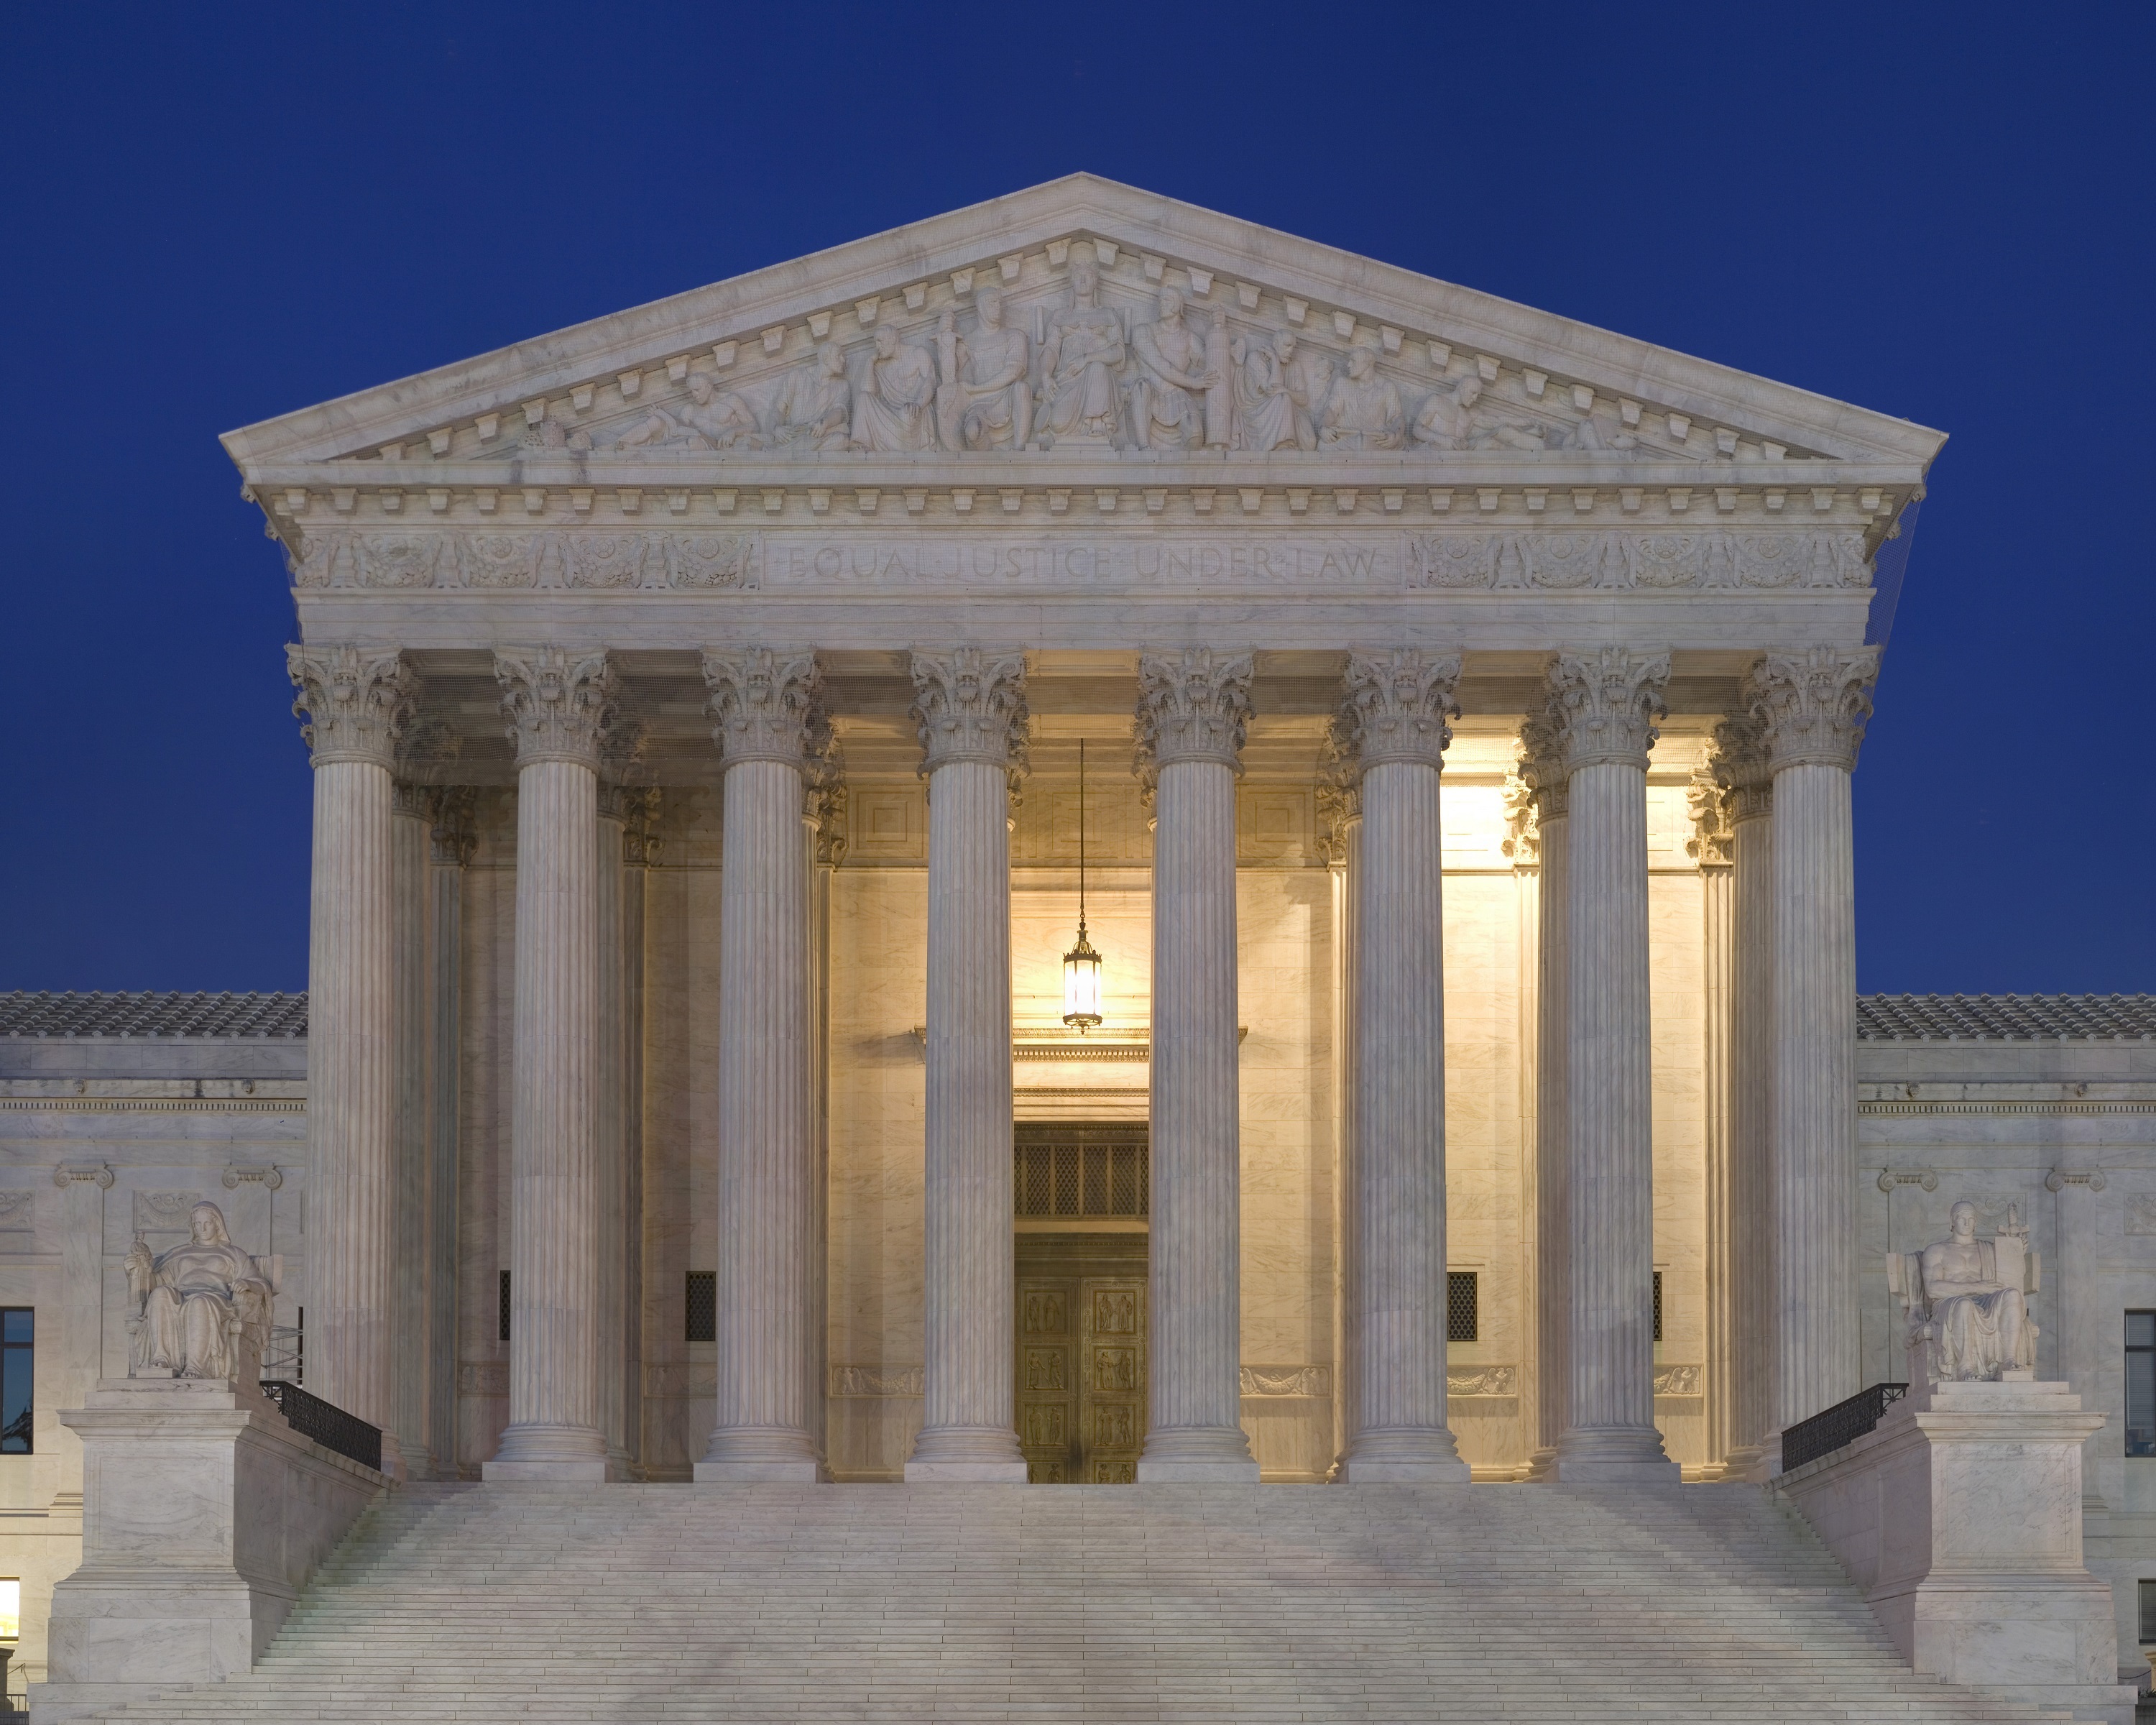
architecture, structure, building, palace, monument, dusk, arch, column, entrance, usa, landmark, facade, place of worship, washington, baptistery, american, justice, temple, government, tourist attraction, supreme court, courthouse, mausoleum, roman temple, classical architecture, historic site, ancient history, egyptian temple, ancient roman architecture, ancient greek temple